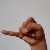
The image shows a hand gesture representing the letter 'J' in Indian Sign Language.